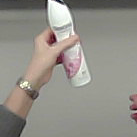
Product: rexona_spray